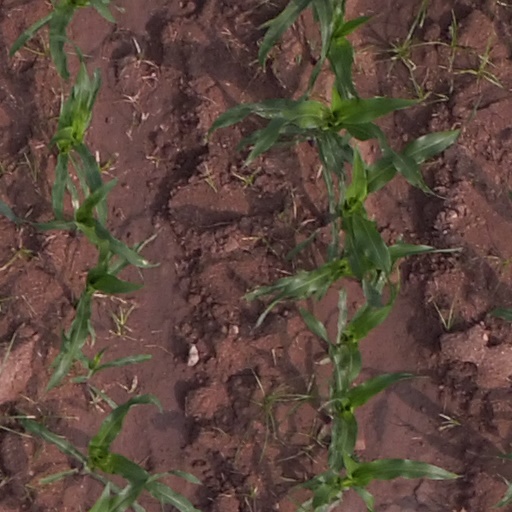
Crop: maize; corn